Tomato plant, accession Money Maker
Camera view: bottom (45 deg); turntable rotation: 150 degrees
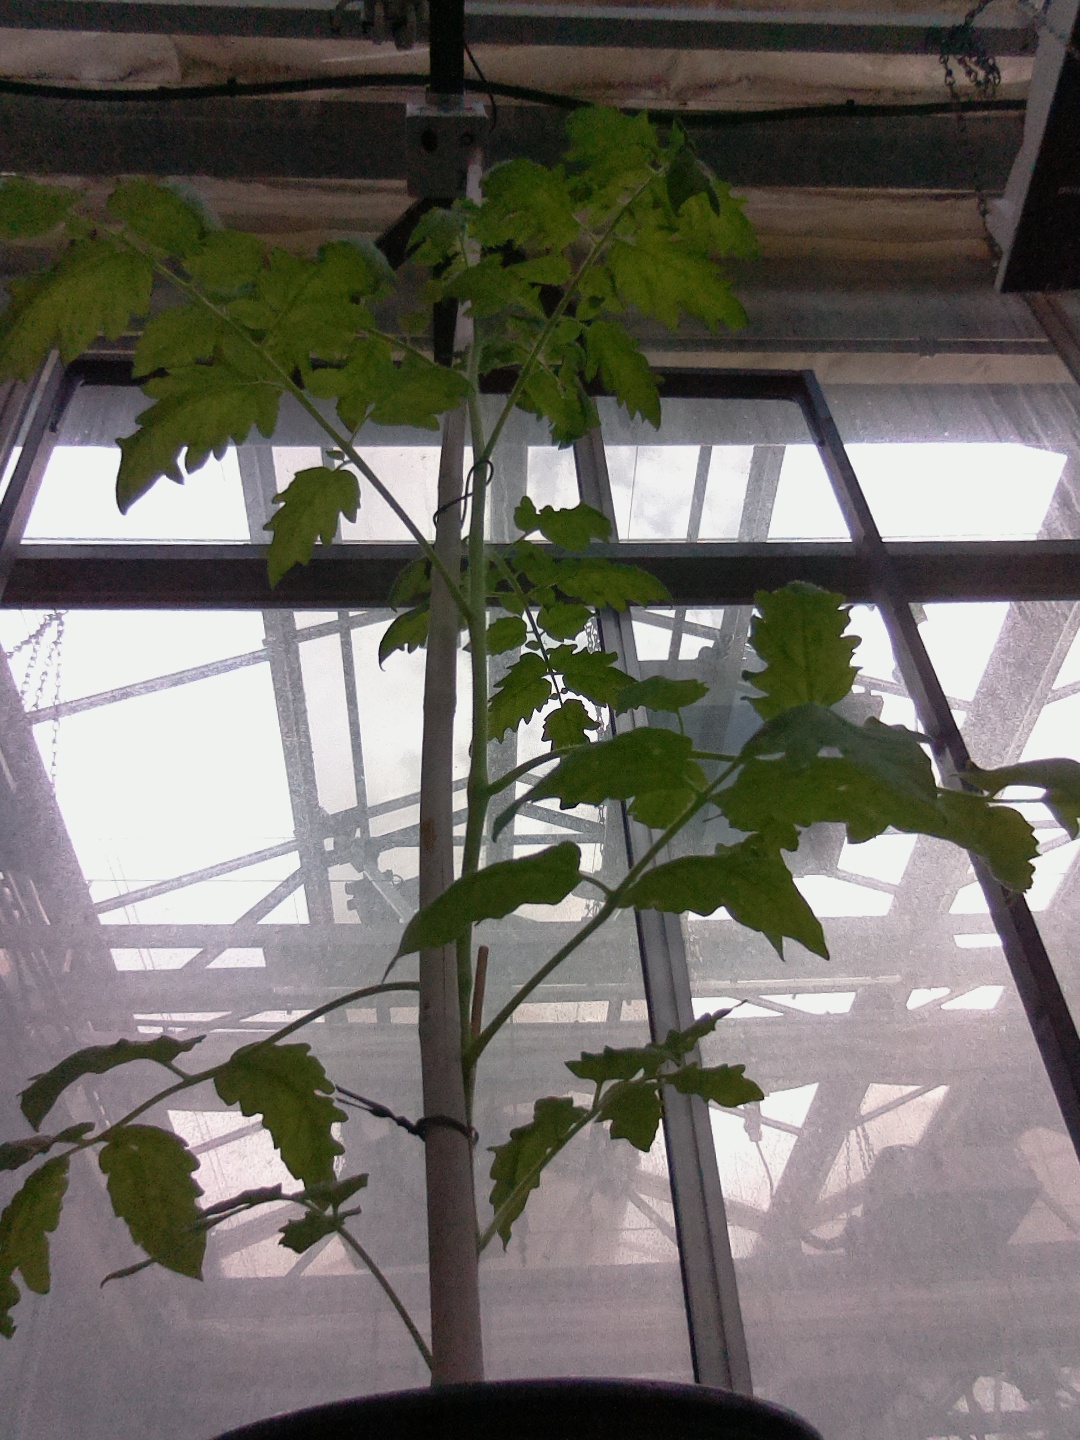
BBCH growth stage 15: 10 of true leaves visible